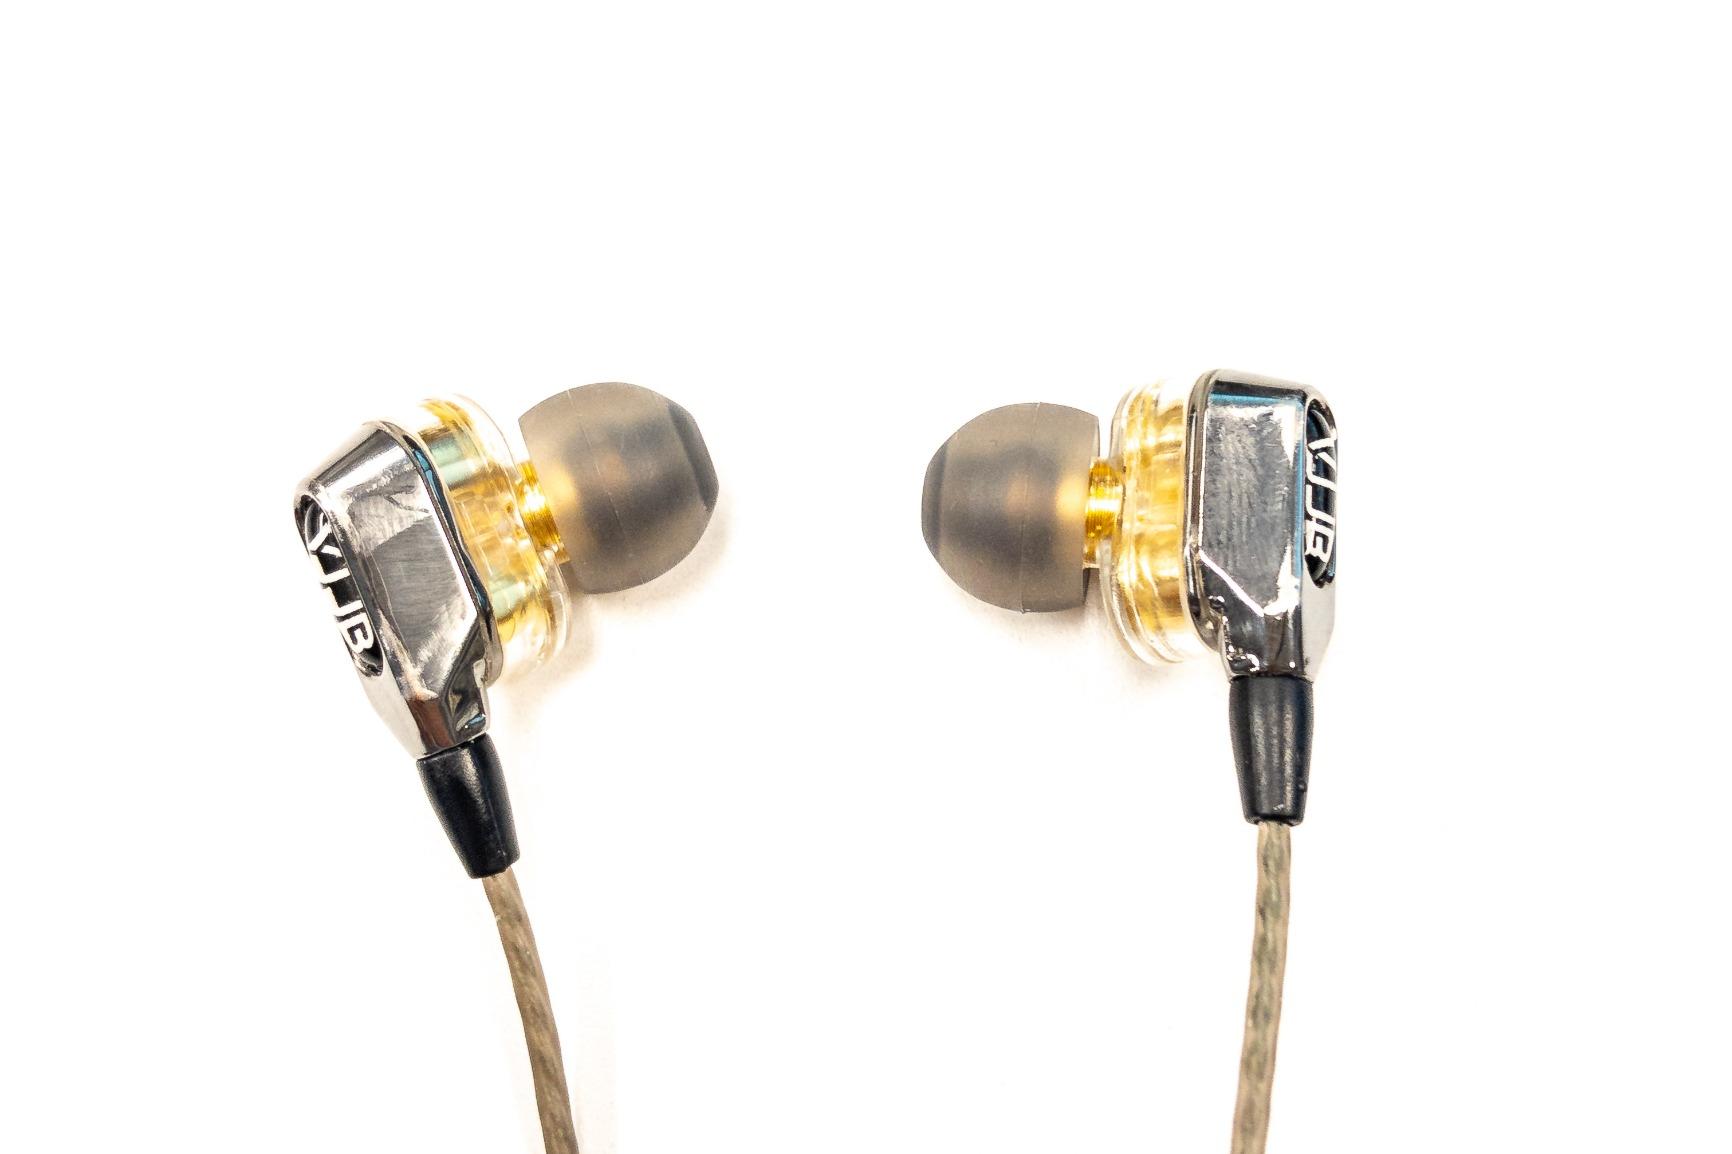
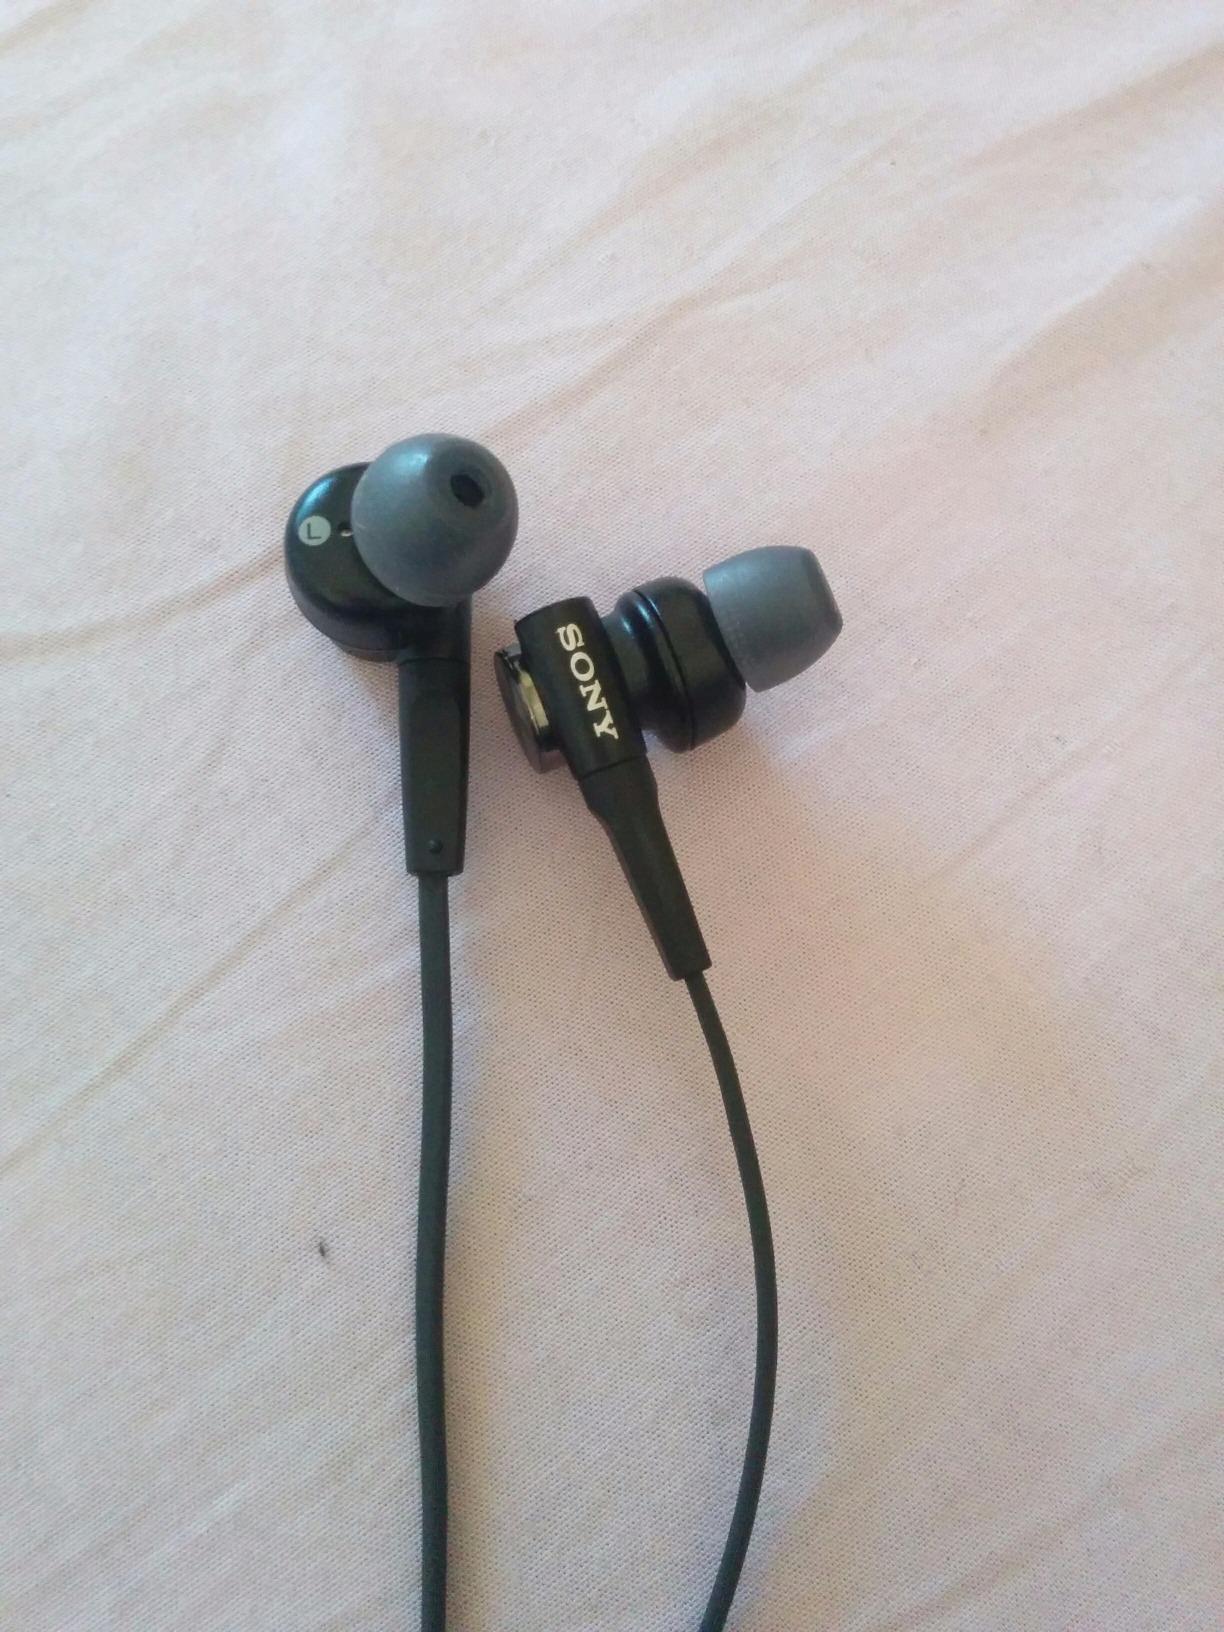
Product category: headphones
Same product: no